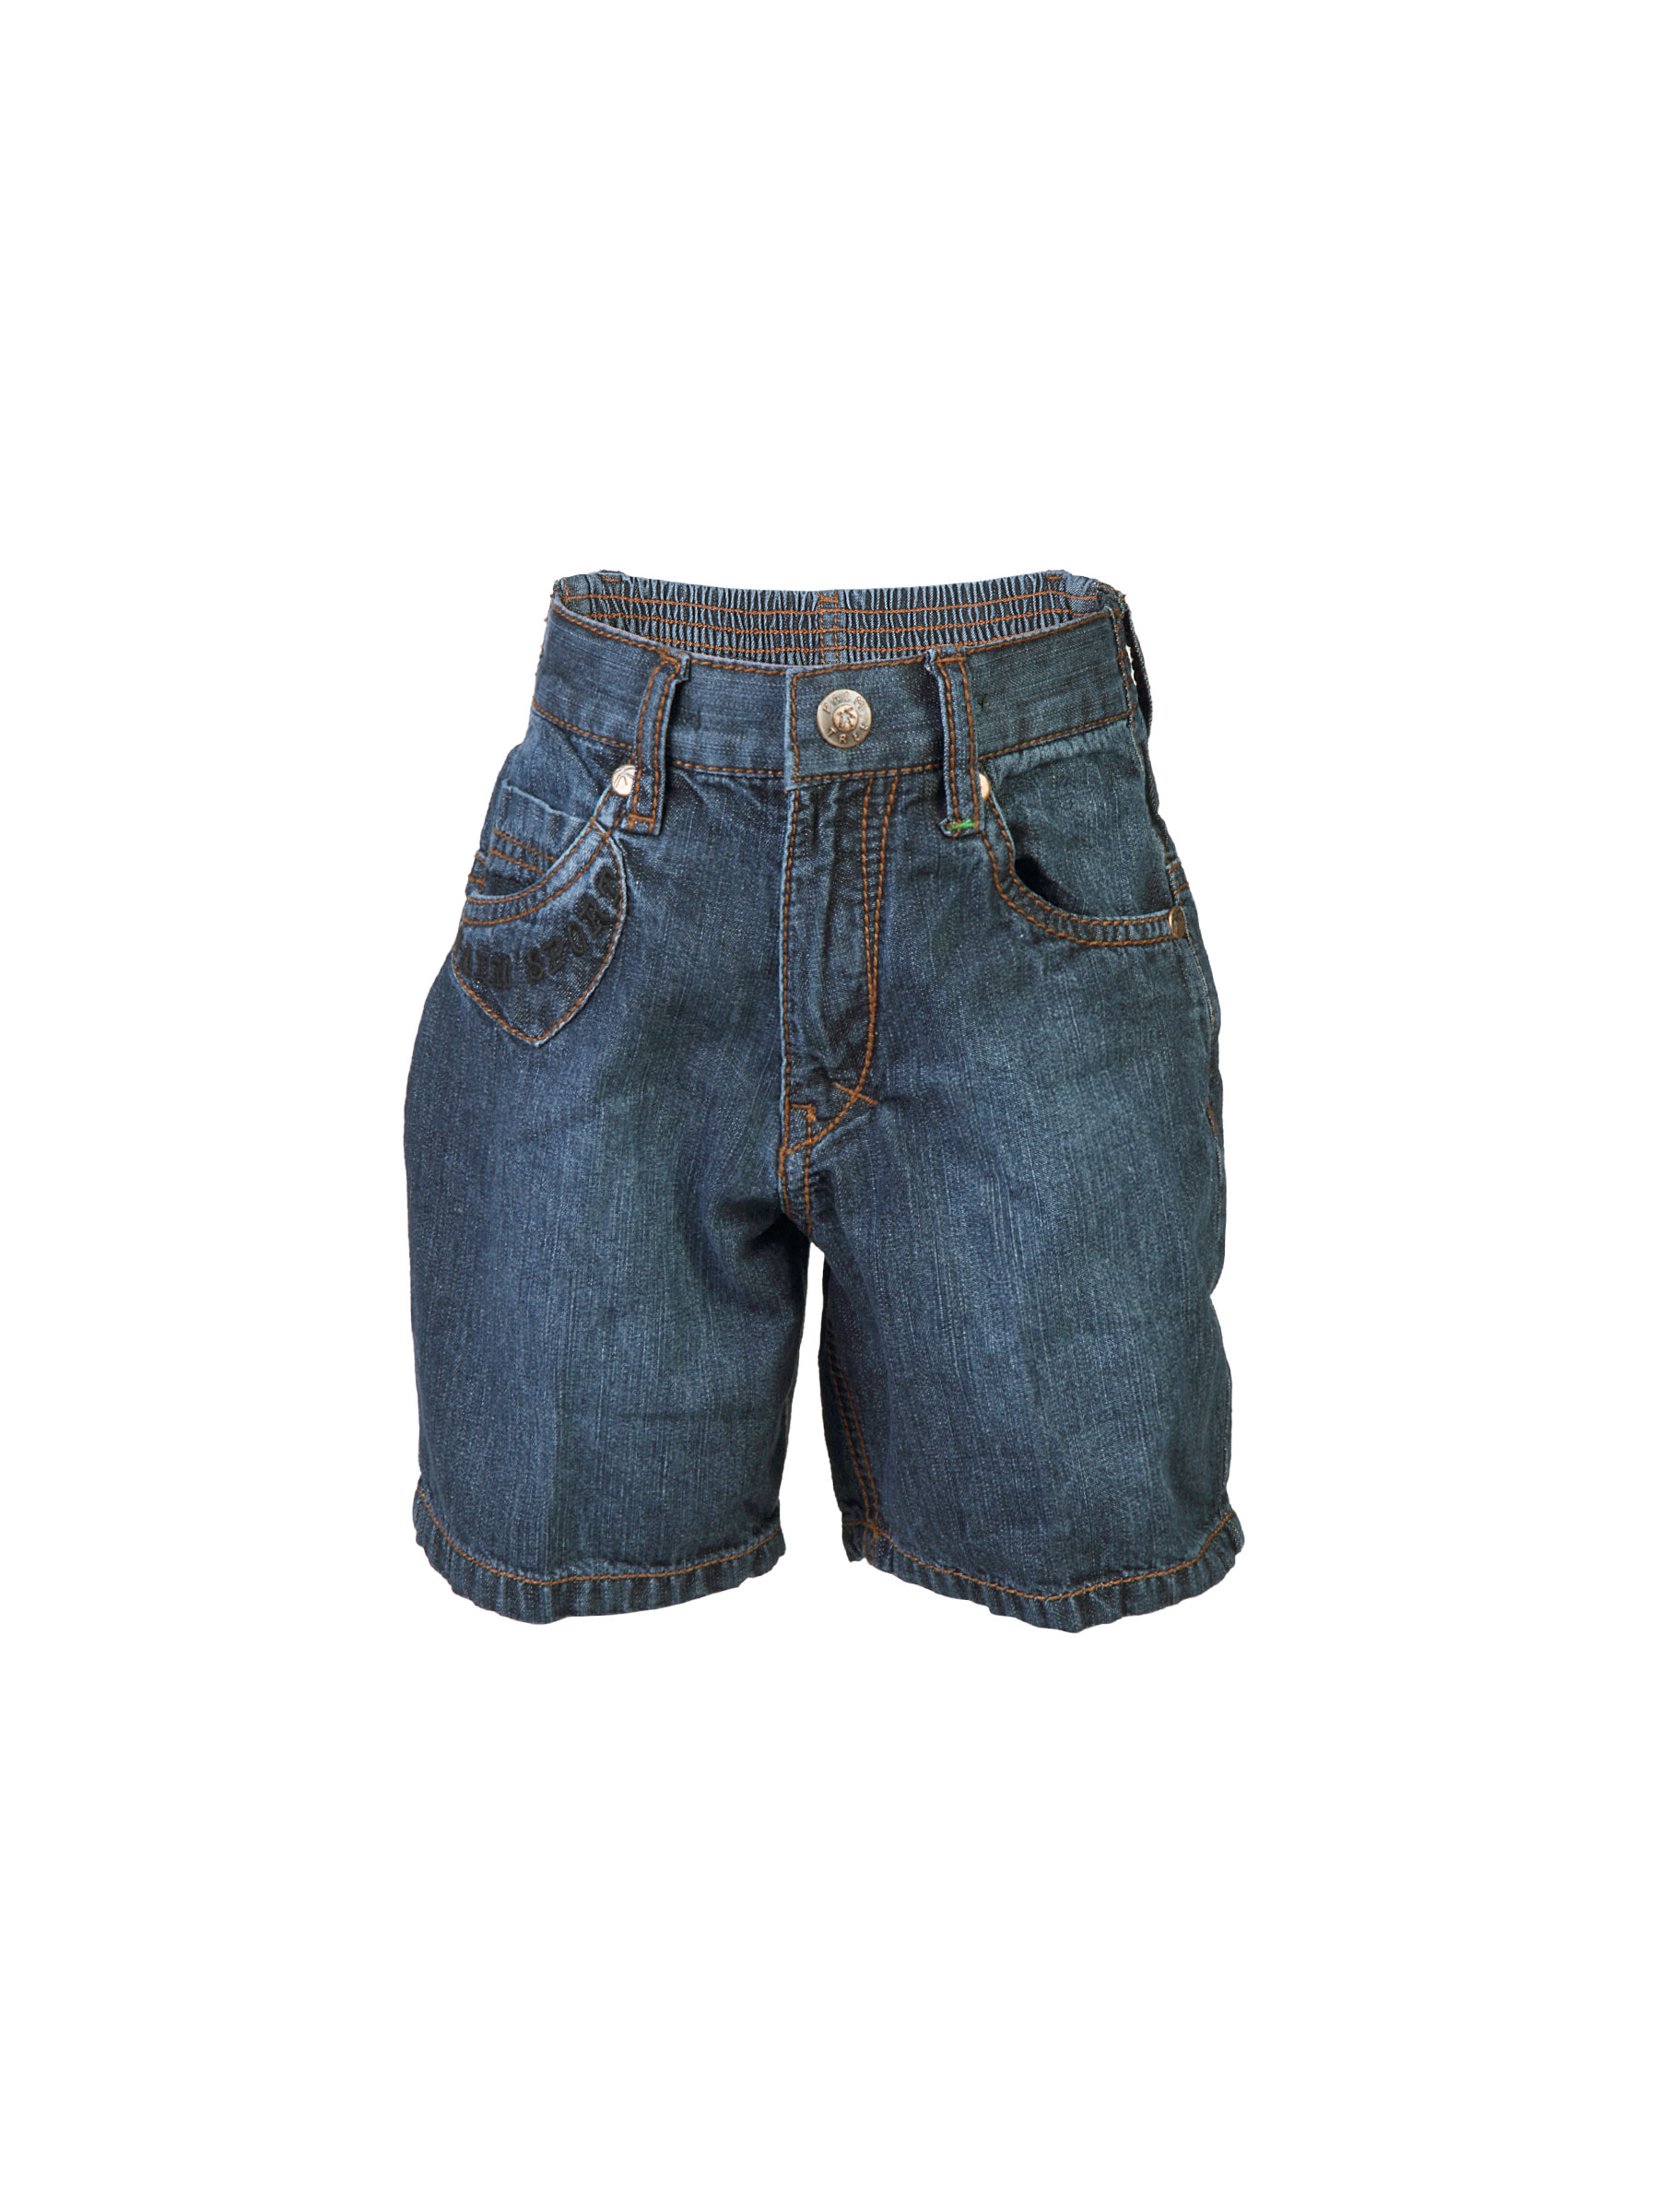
Palm Tree Kids Boys Washed Blue Shorts
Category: Apparel / Bottomwear / Shorts
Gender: Men
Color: Blue
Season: Fall 2011
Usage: Casual